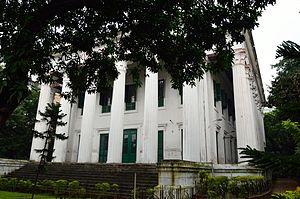
Metcalfe Hall est un bâtiment historique de la ville de Calcutta. Édifié en 1844, dans le style grec ancien, il est classé au patrimoine national de l'Inde et est entretenu par l’Archeological Survey of India' qui y a ouvert, au premier étage, un petit ‘Musée de la brique ancienne’.